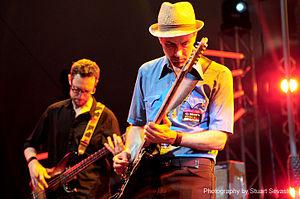
Breakestra est un groupe de funk américain formé en 1996 à Los Angeles, en Californie. Il est formé de